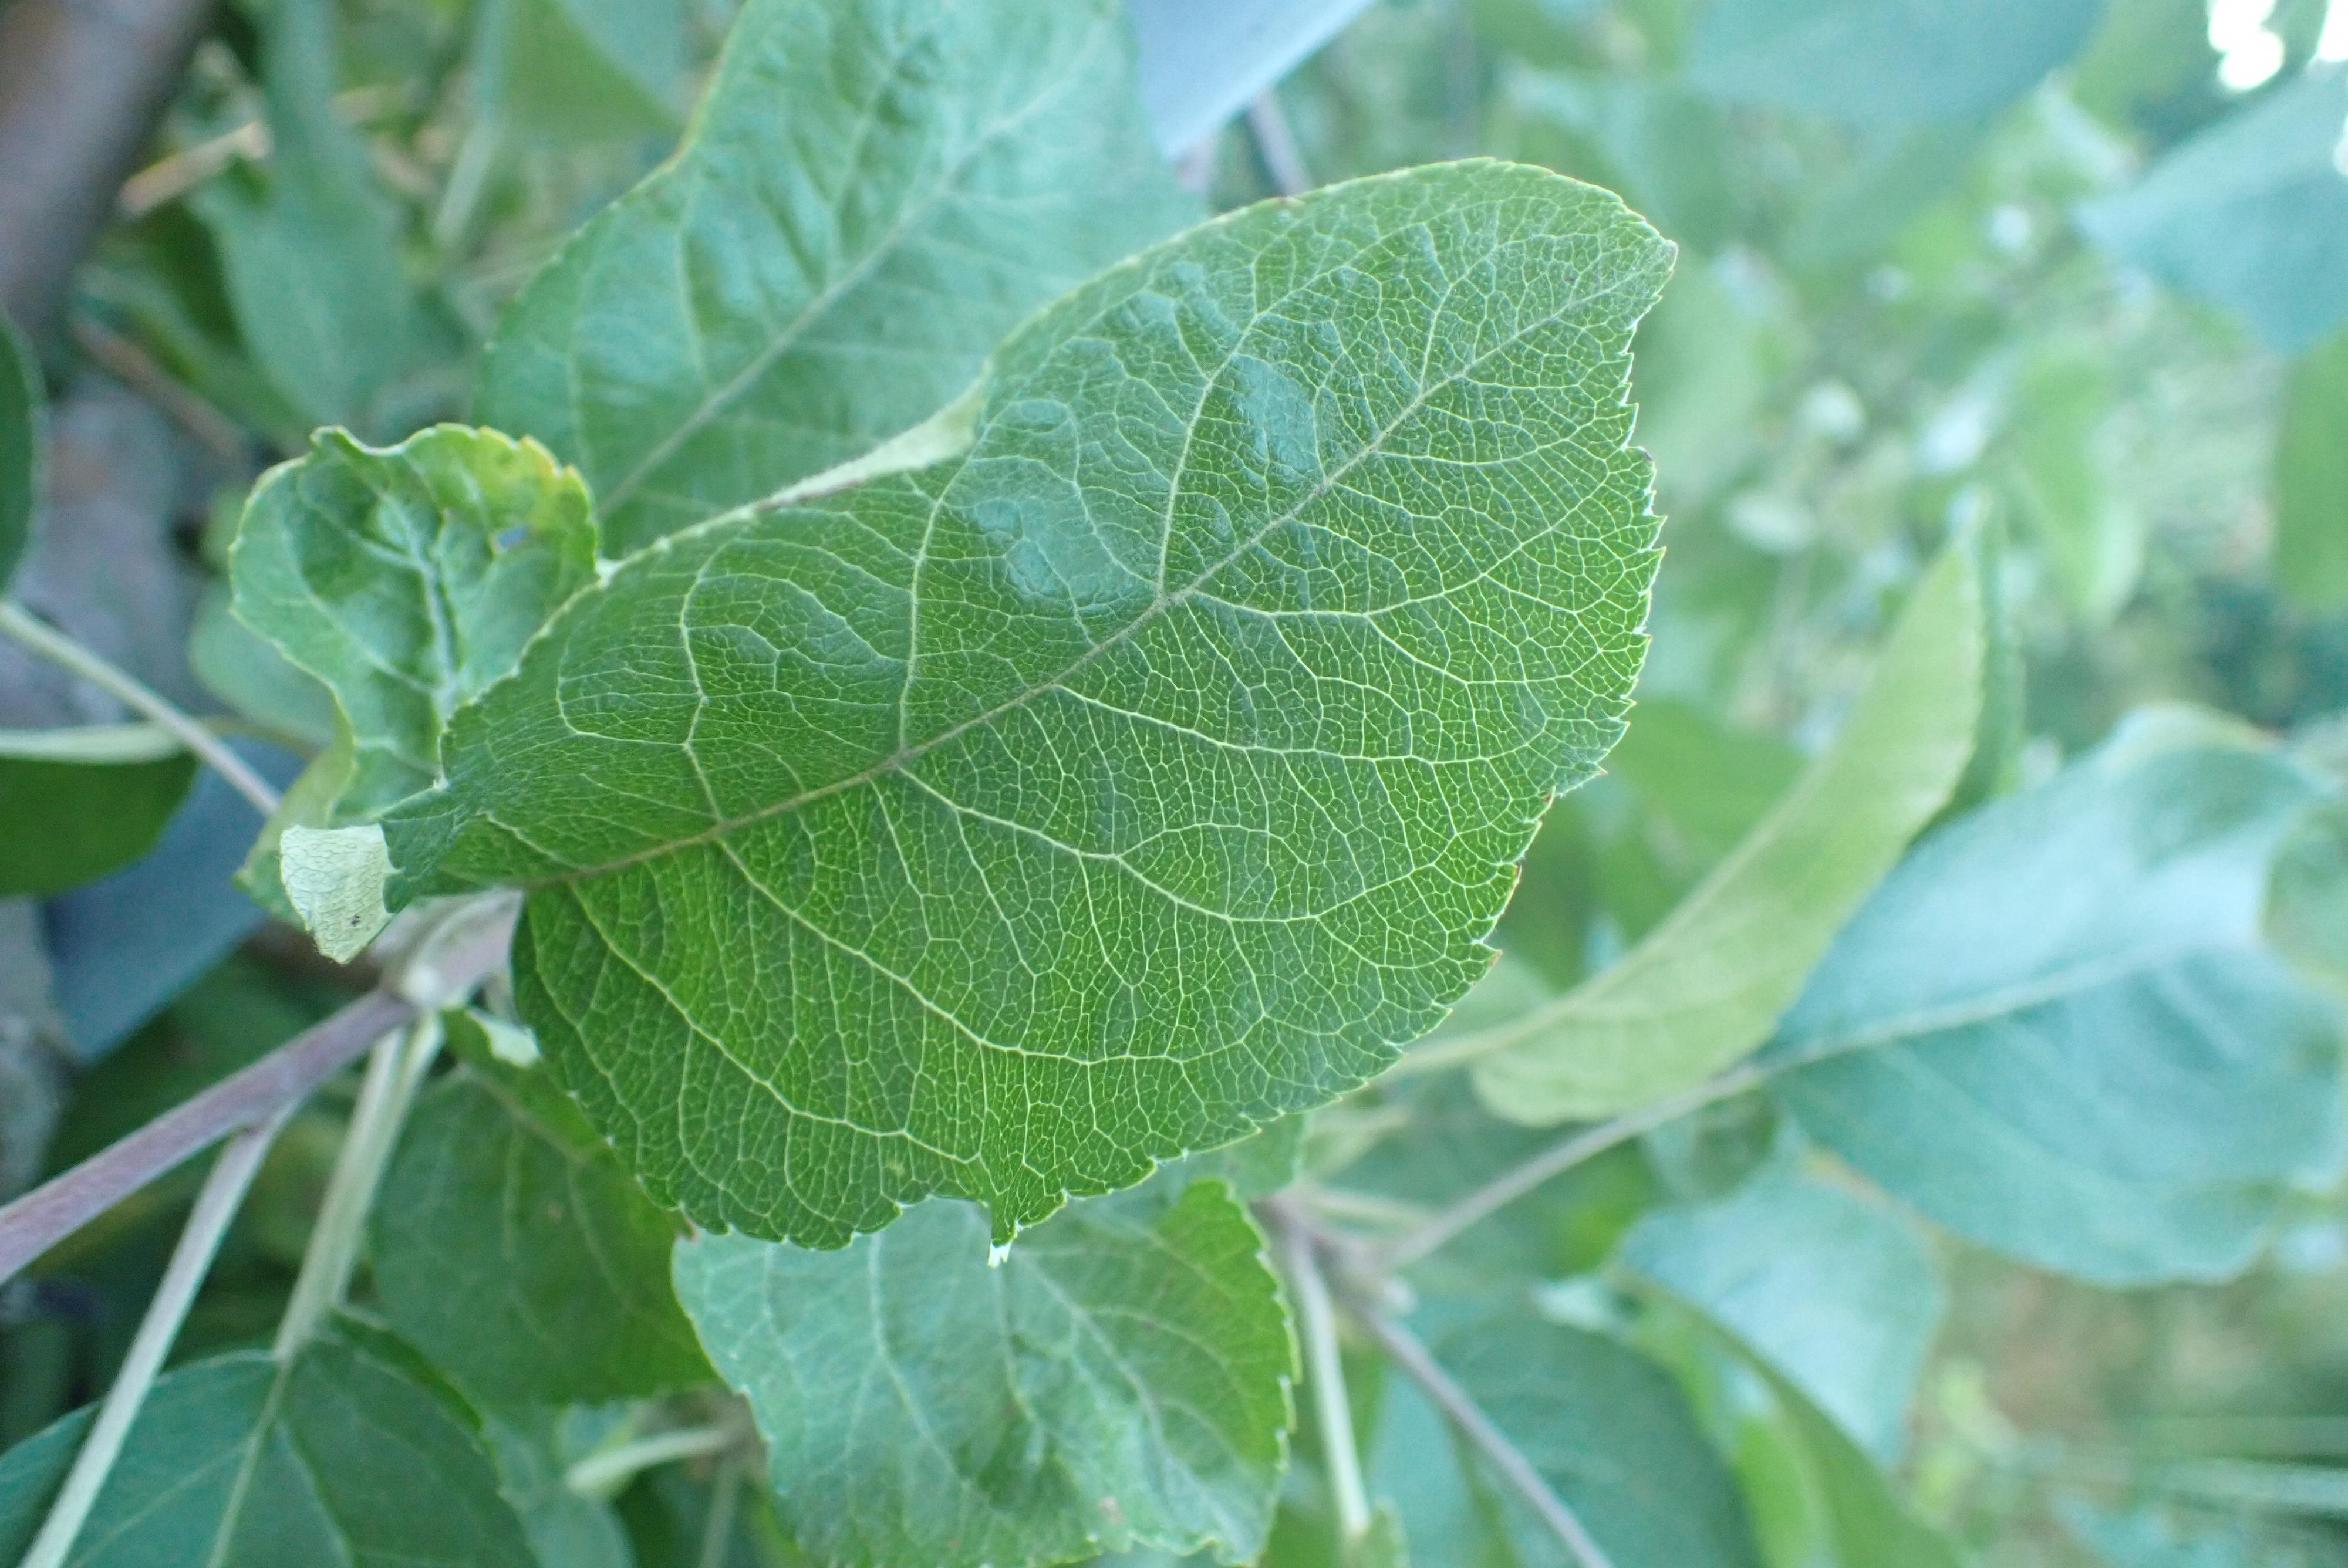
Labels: healthy